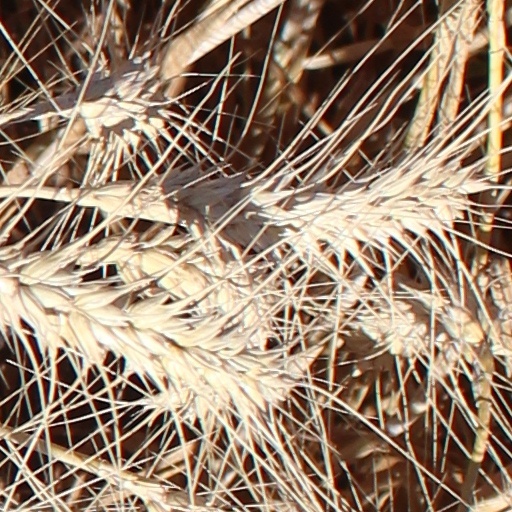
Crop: wheat